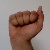
The image shows a hand gesture representing the letter 'A' in Indian Sign Language.